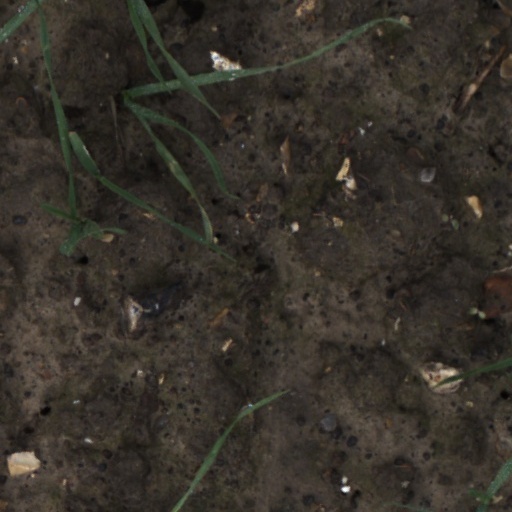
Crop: wheat